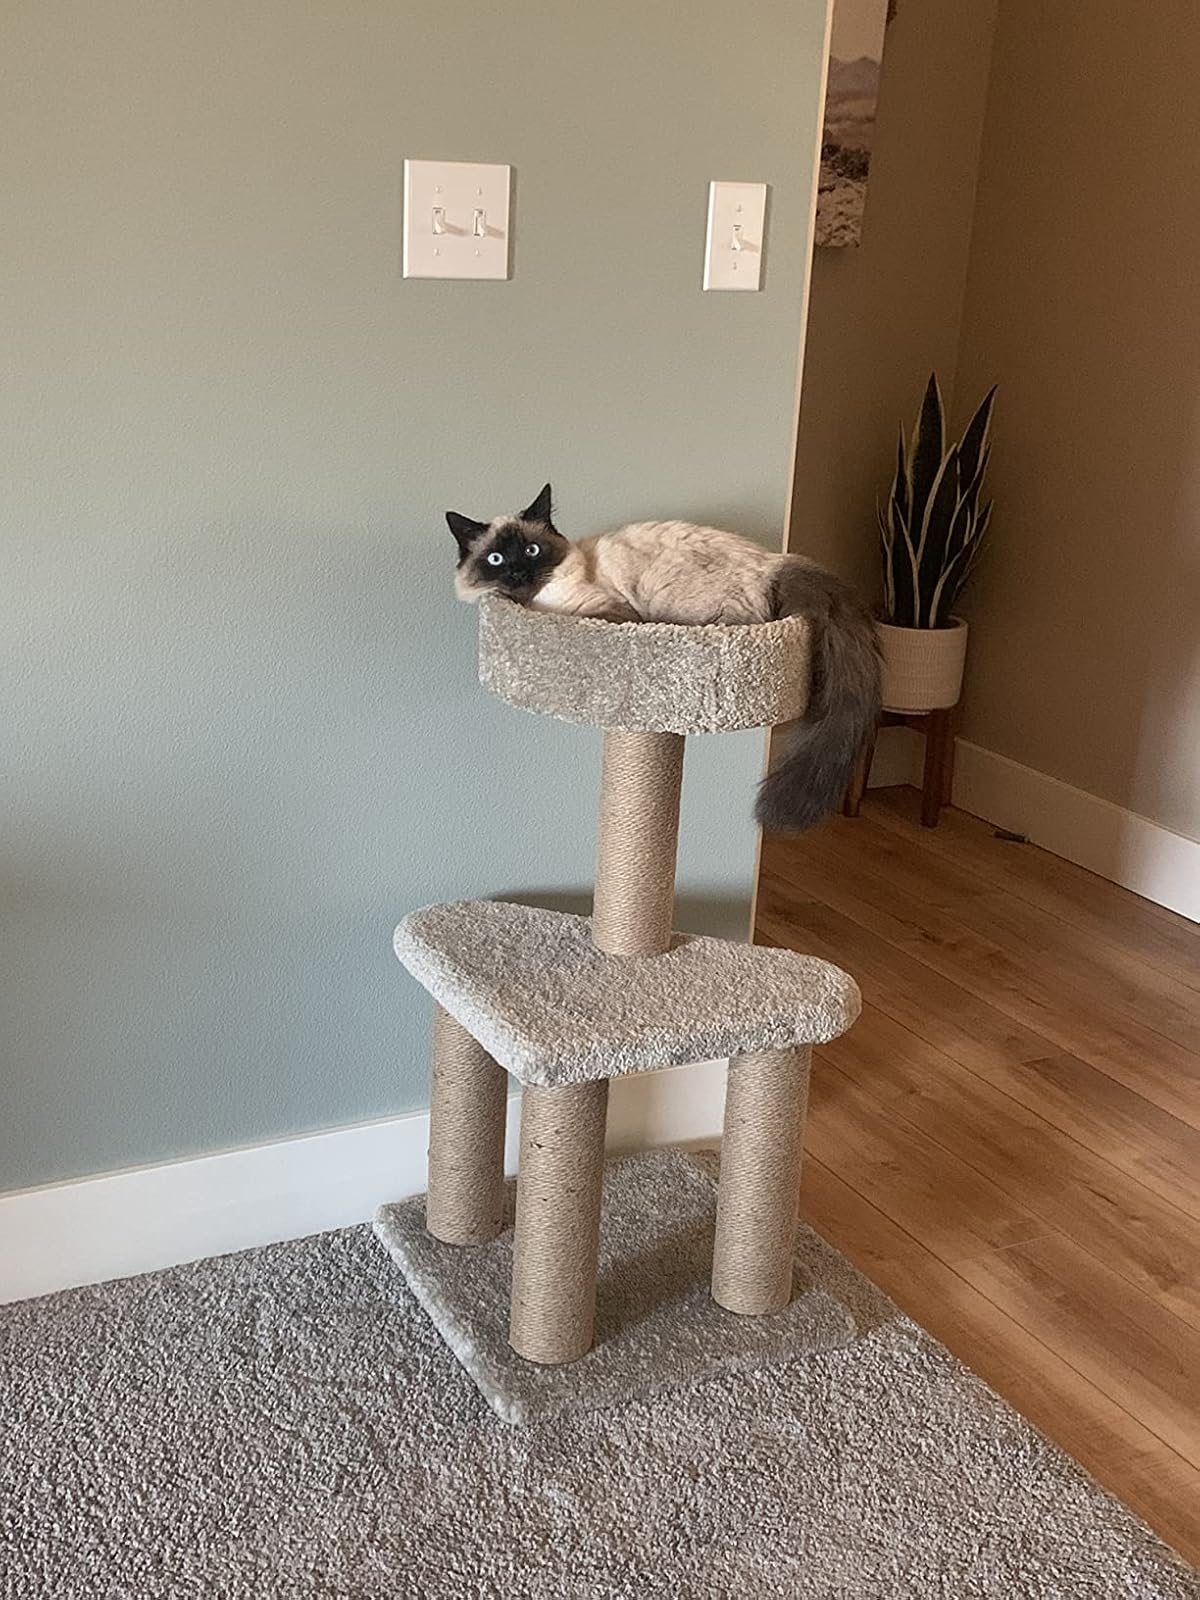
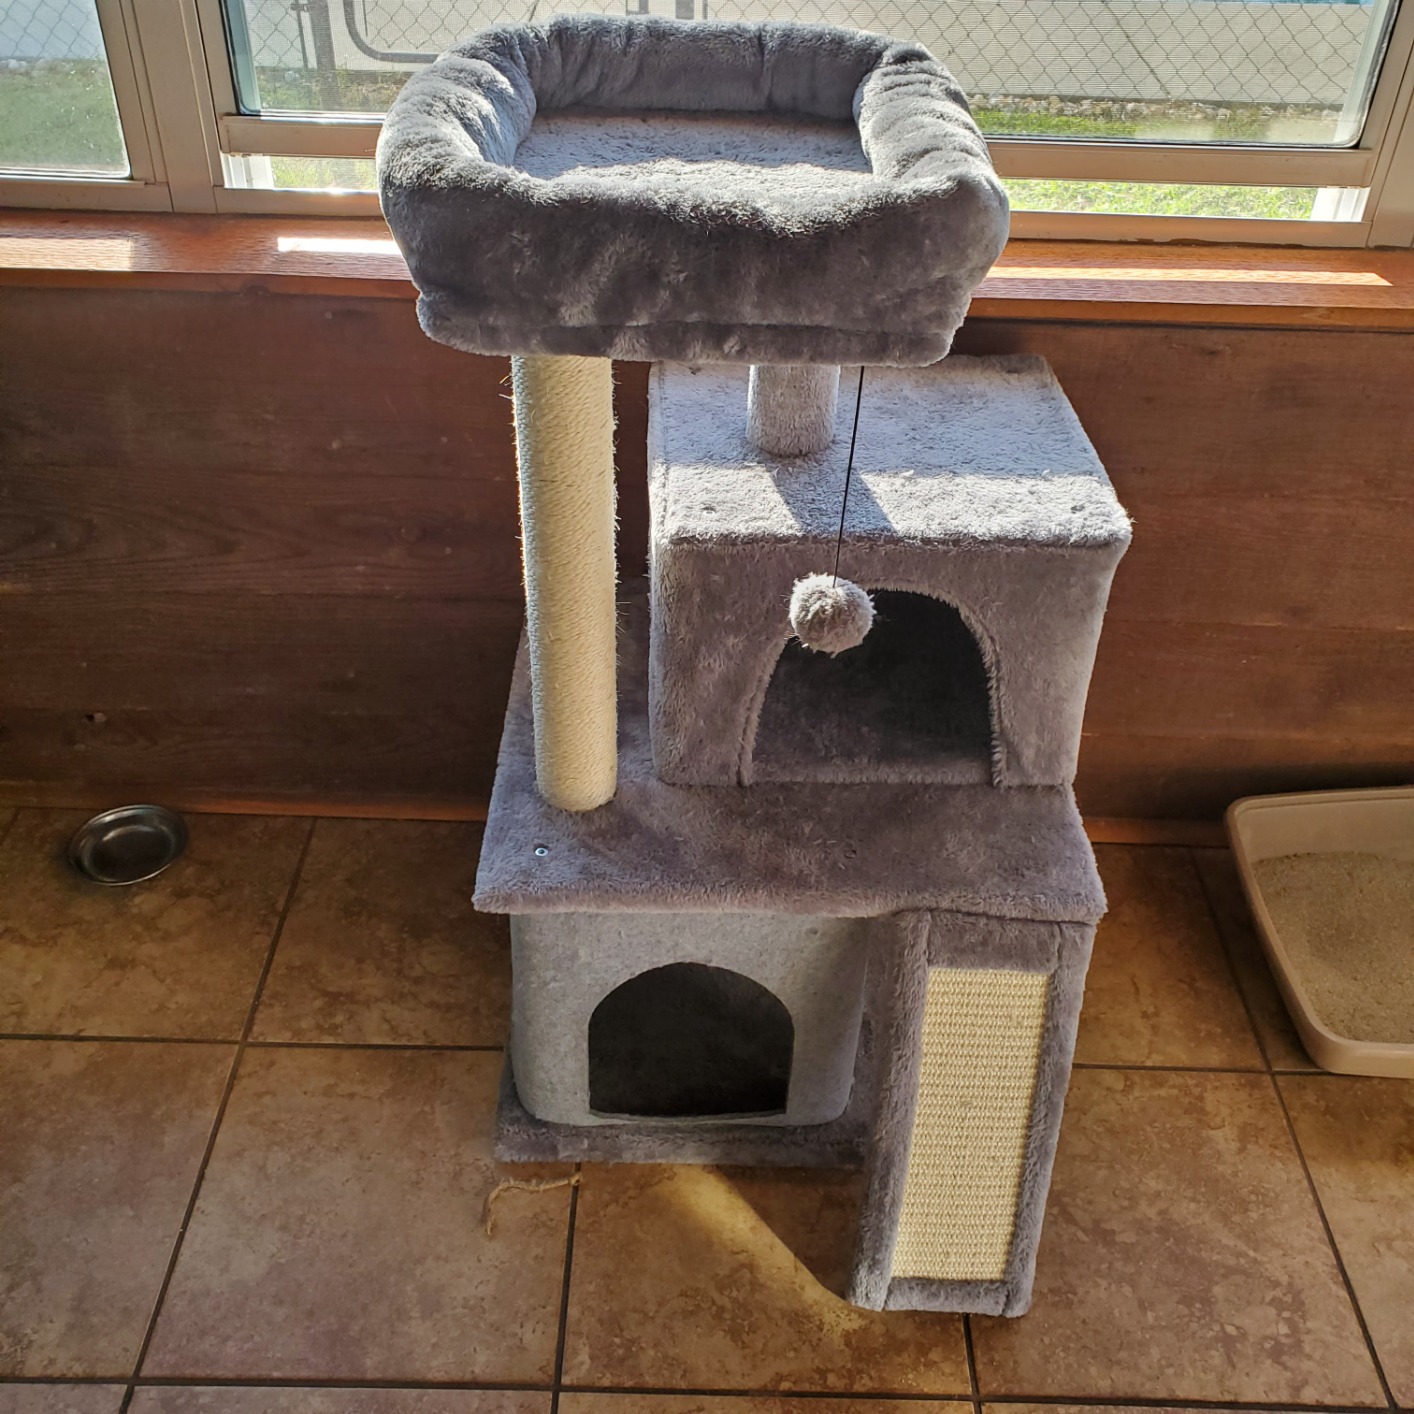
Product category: items_cat tree
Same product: no